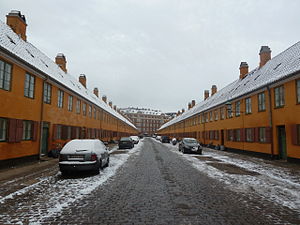
Ny-København
Vinterdag i Delfingade i Nyboder.
Ny-København, Ny København eller Sankt Annæ By er en stor bydel i København, som opstod, da kong Christian IV fordoblede byen Københavns areal med en udvidelse mod øst. Bydelen afgrænses af Gothersgade, Bredgade, Store Kongensgade og Øster Voldgade. Bydelen blev saneret i 1940'erne og fremstår i dag som en overvejende modernistisk bydel. Navnet lever videre i Sankt Annæ Vester og Sankt Annæ Øster Kvarter og i Sankt Annæ Plads.